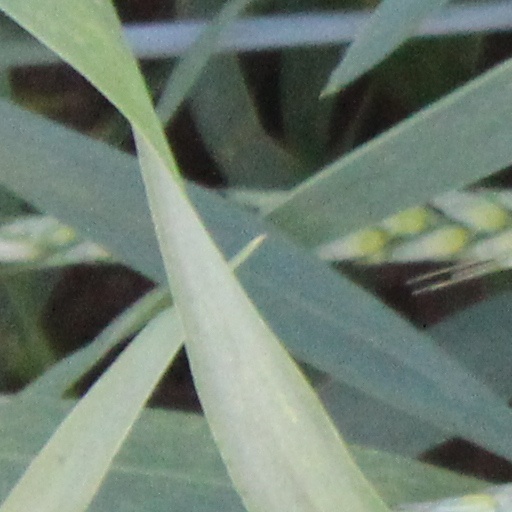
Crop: wheat